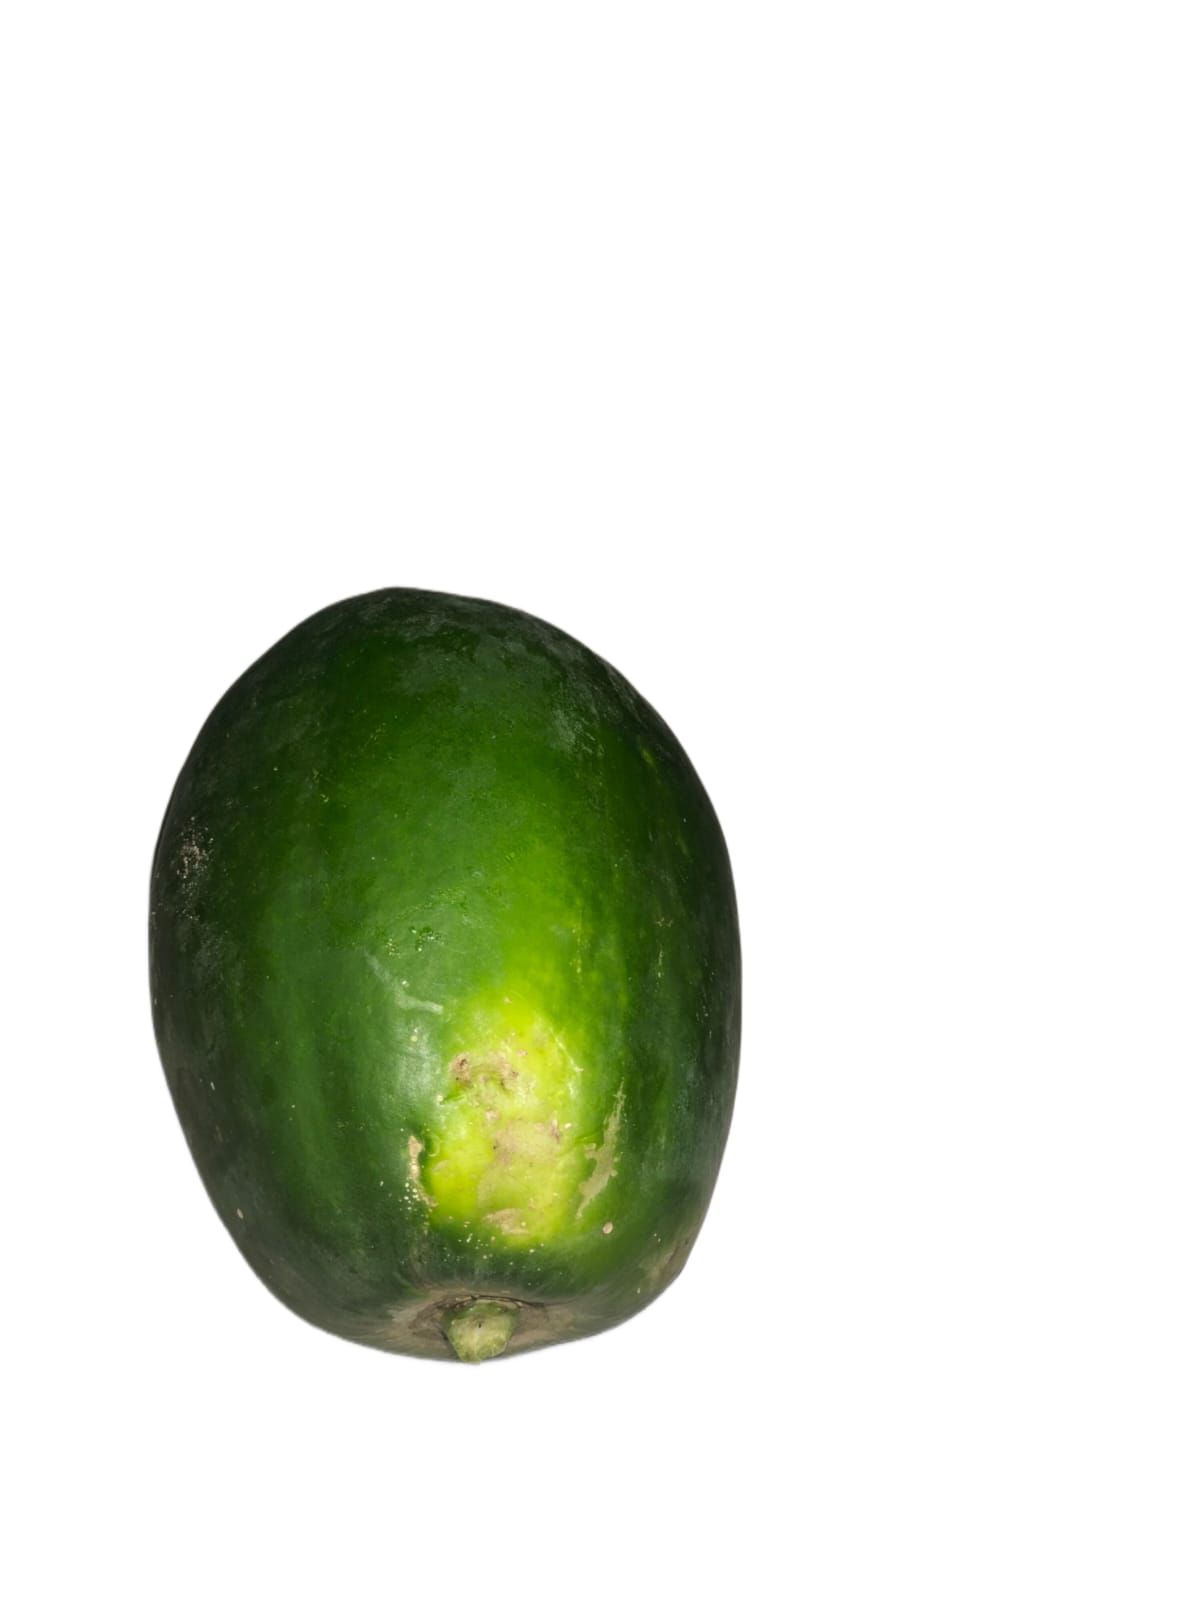
Label: Carica Papaya